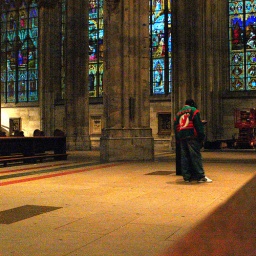
.... devils are no exception. I knew that they are always there but now they dress openly in green and red.